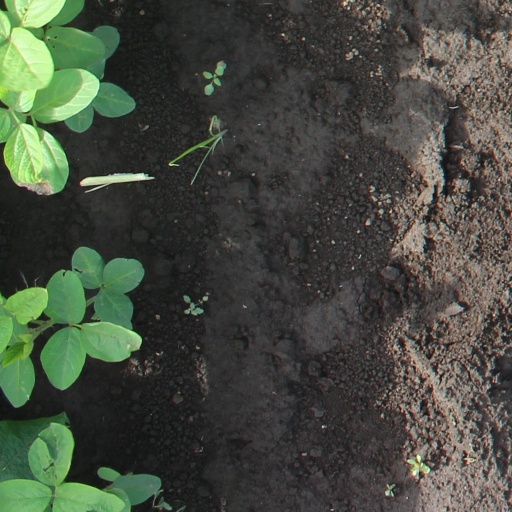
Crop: soybean